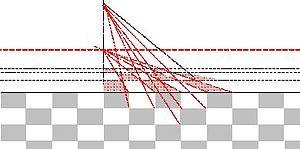
La perspective linéaire est la partie de la perspective qui permet de construire, sur une surface plane, le contour d'un sujet vu depuis un point de vue déterminé. On appelle aussi ce procédé des arts graphiques perspective conique, classique, centrale, albertienne, optique.